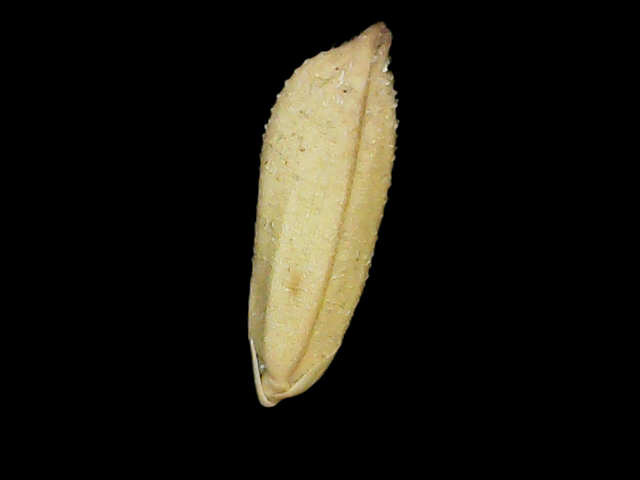
Rice variety: Binadhan23